Jordan

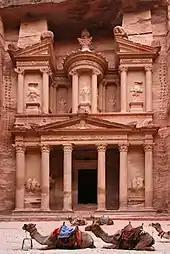
Petra, one of the New 7 Wonders of the World, contains Al-Khazneh, believed to be the mausoleum of the Nabataean King Aretas IV, 1st century AD

Alexander the Great's conquest of the Persian Empire in 332 BC introduced Hellenistic culture to the Middle East. After Alexander's death in 323 BC, the empire split among his generals, and in the end much of Transjordan was disputed between the Ptolemies based in Egypt and the Seleucids based in Syria. The Nabataeans, nomadic Arabs based south of Edom, managed to establish an independent kingdom in 169 BC by exploiting the struggle between the two Greek powers. The Nabataean Kingdom controlled much of the trade routes of the region, and it stretched south along the Red Sea coast into the Hejaz desert, up to as far north as Damascus, which it controlled for a short period (85–71 BC). The Nabataeans massed a fortune from their control of the trade routes, often drawing the envy of their neighbours. Petra, Nabataea's capital, flourished in the 1st century AD, driven by its extensive water irrigation systems and agriculture. The Nabataeans were talented stone carvers, building their most elaborate structure, Al-Khazneh, in the first century AD. It is believed to be the mausoleum of the Arab Nabataean King Aretas IV.